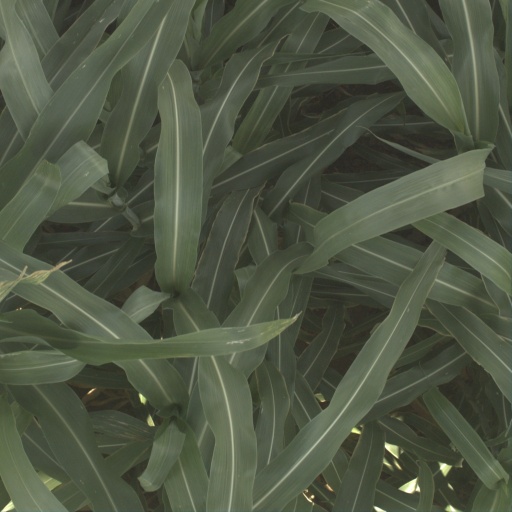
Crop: sorghum